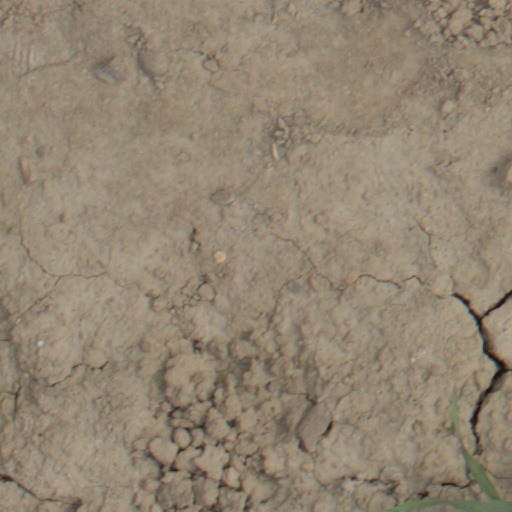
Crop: wheat